Triple Crown of Acting

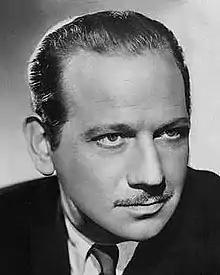

American actress Shirley Booth (1898–1992) completed the triple crown in 1962. She was a 4-time Emmy (2), 3-time Tony (3), and 1-time Oscar (1) nominee, for a total of eight TC nominations. Booth won six awards.